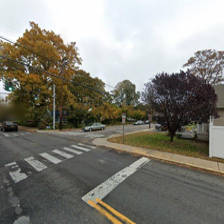
Label: streetView